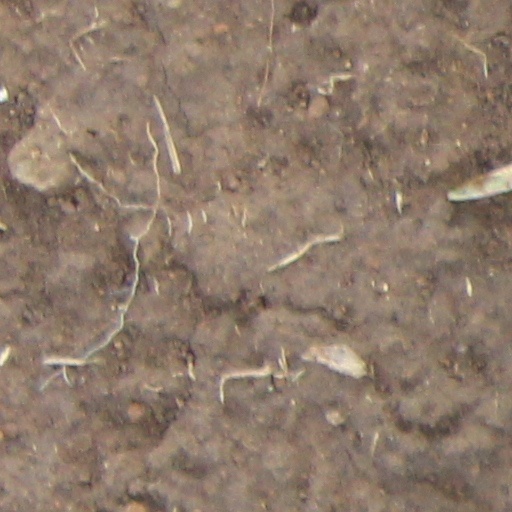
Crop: wheat